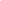
a portrait of cheetahs poster